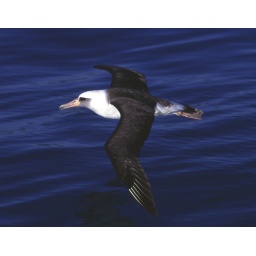
Laysan Albatross (Phoebastria immutabilis). Adult flying over water adjacent to Sand Island, Midway Atoll